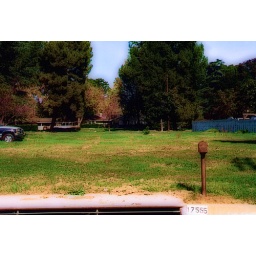
as I was walking down this street I found this lot with a mailbox and street number sandwiched in between two houses.